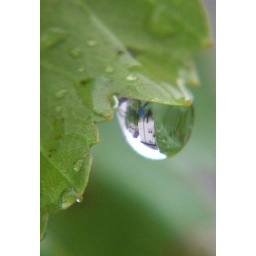
a drop of water (with a house in it)